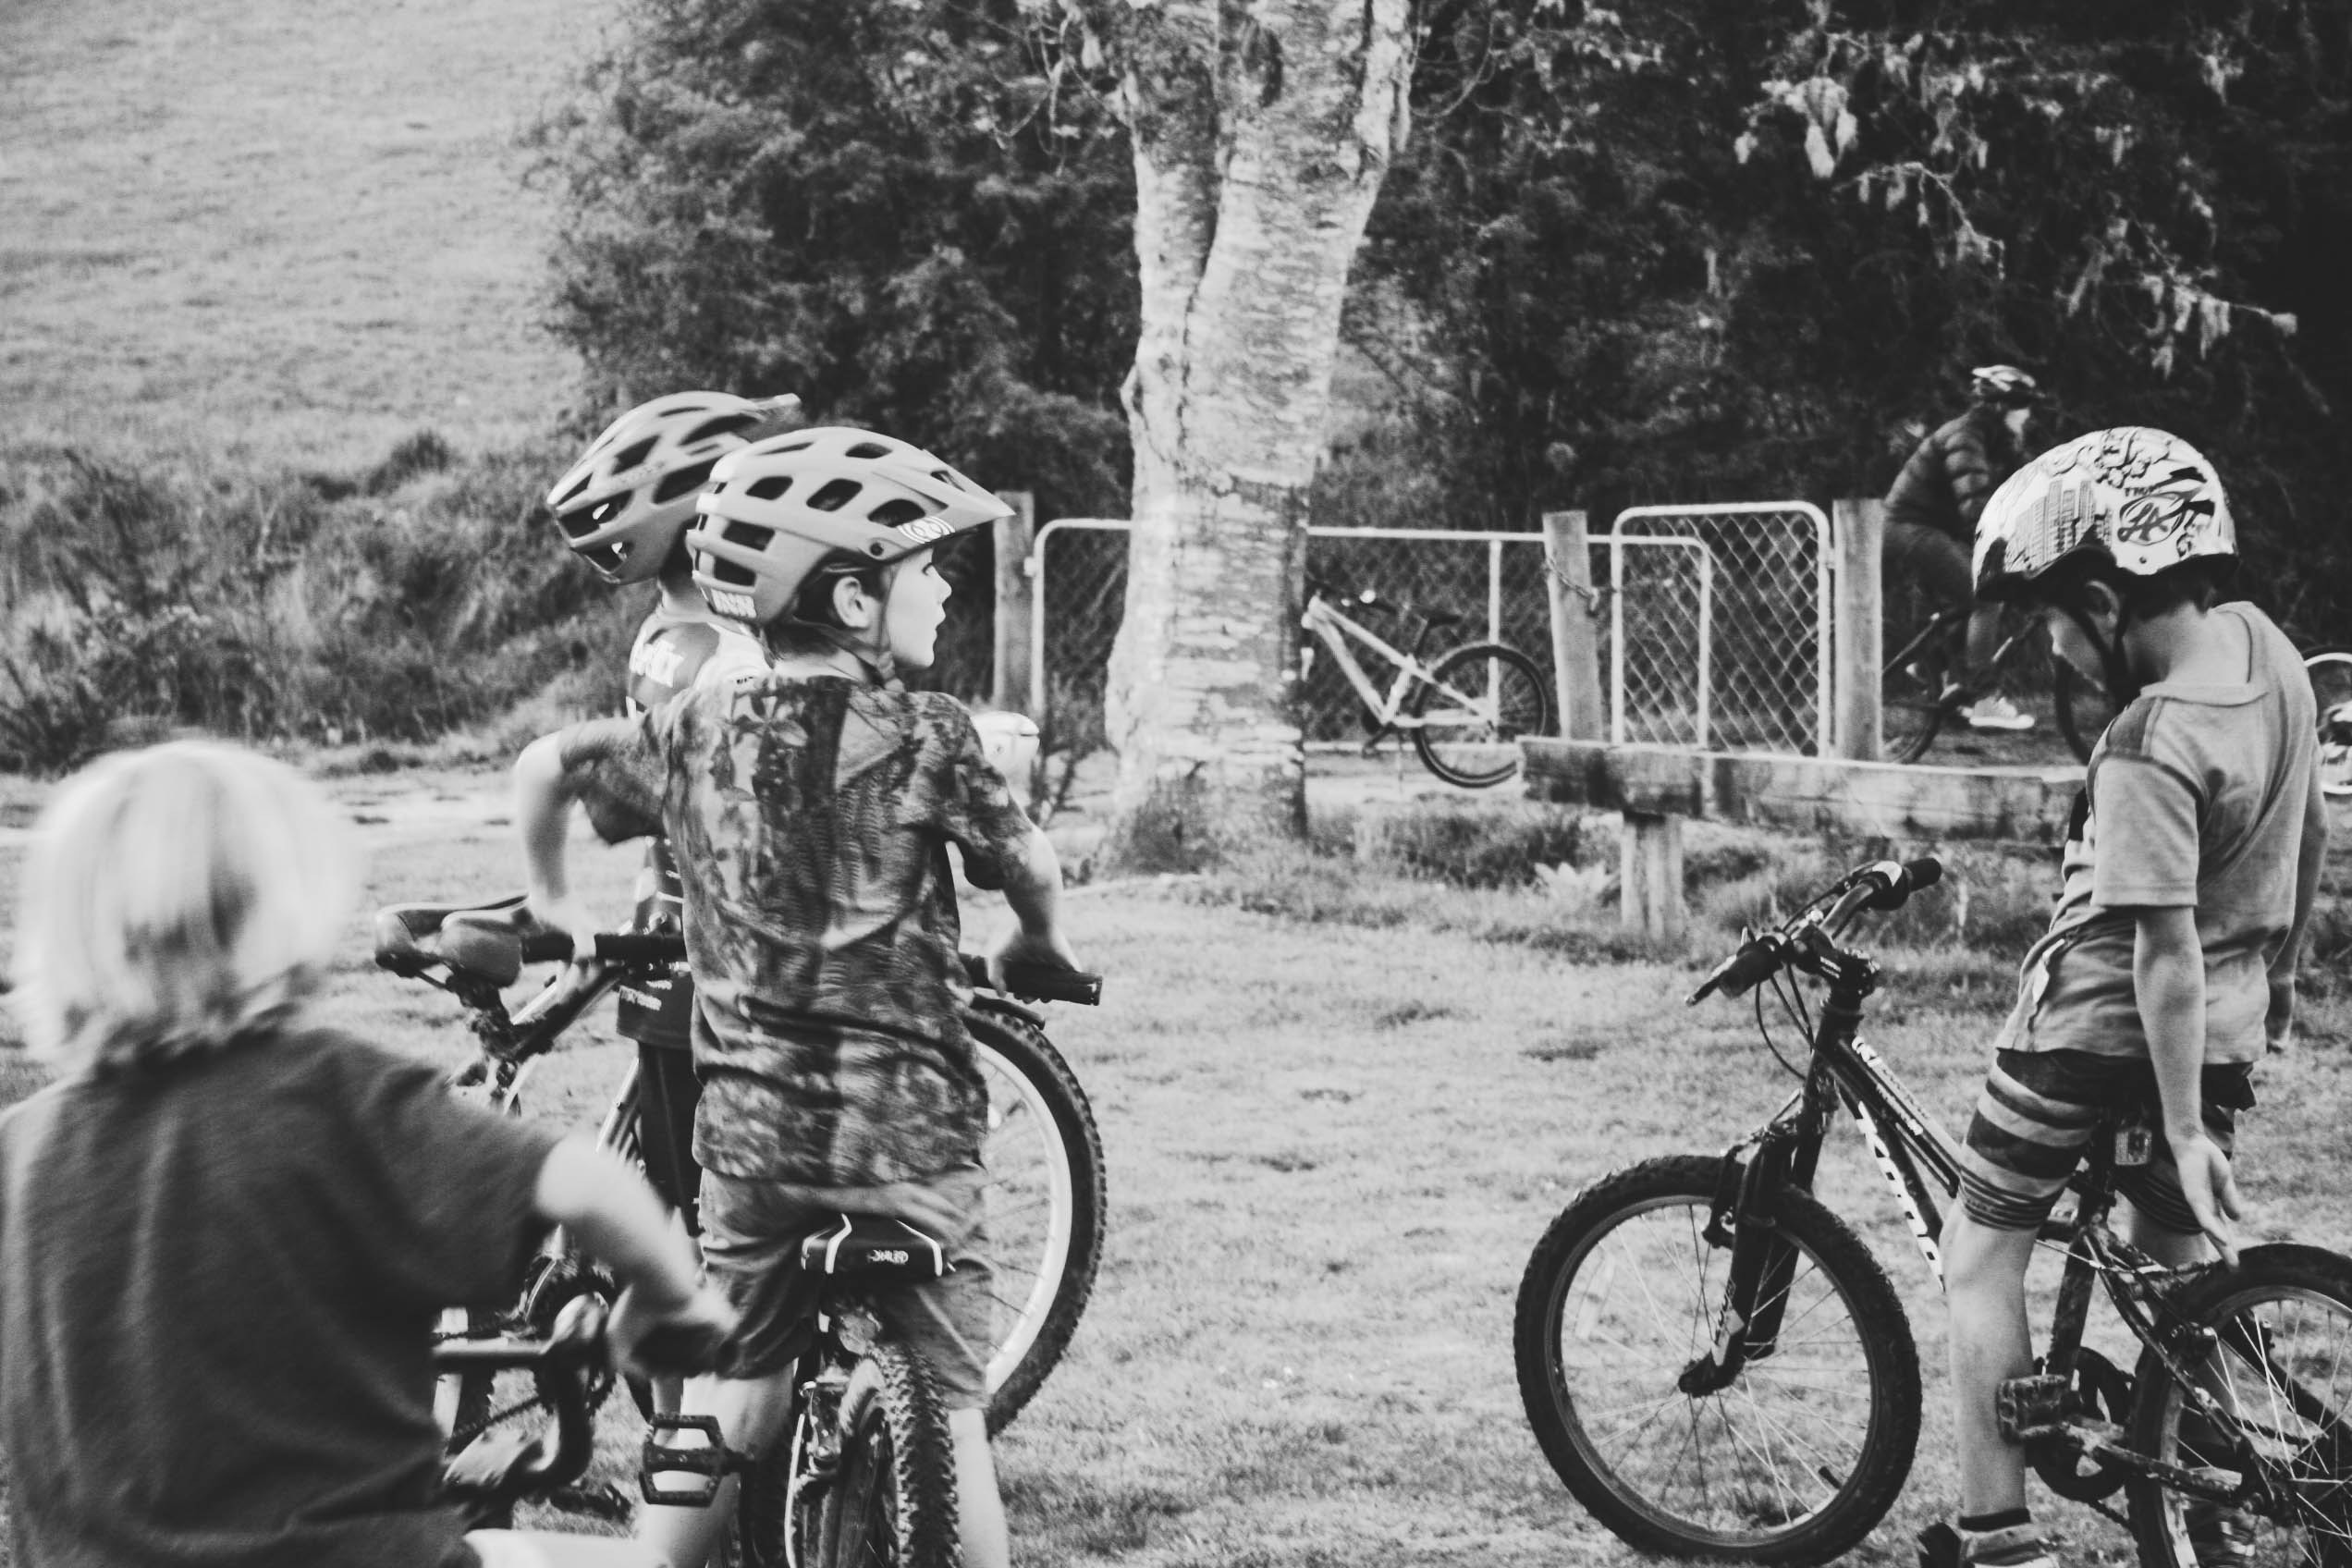
cycle sport, cycling, bicycle, vehicle, bicycle wheel, recreation, cyclo cross, bicycle racing, sports equipment, bicycle accessory, cyclo cross bicycle, racing bicycle, black and white, road bicycle, road bicycle racing, racing, mountain bike, sports